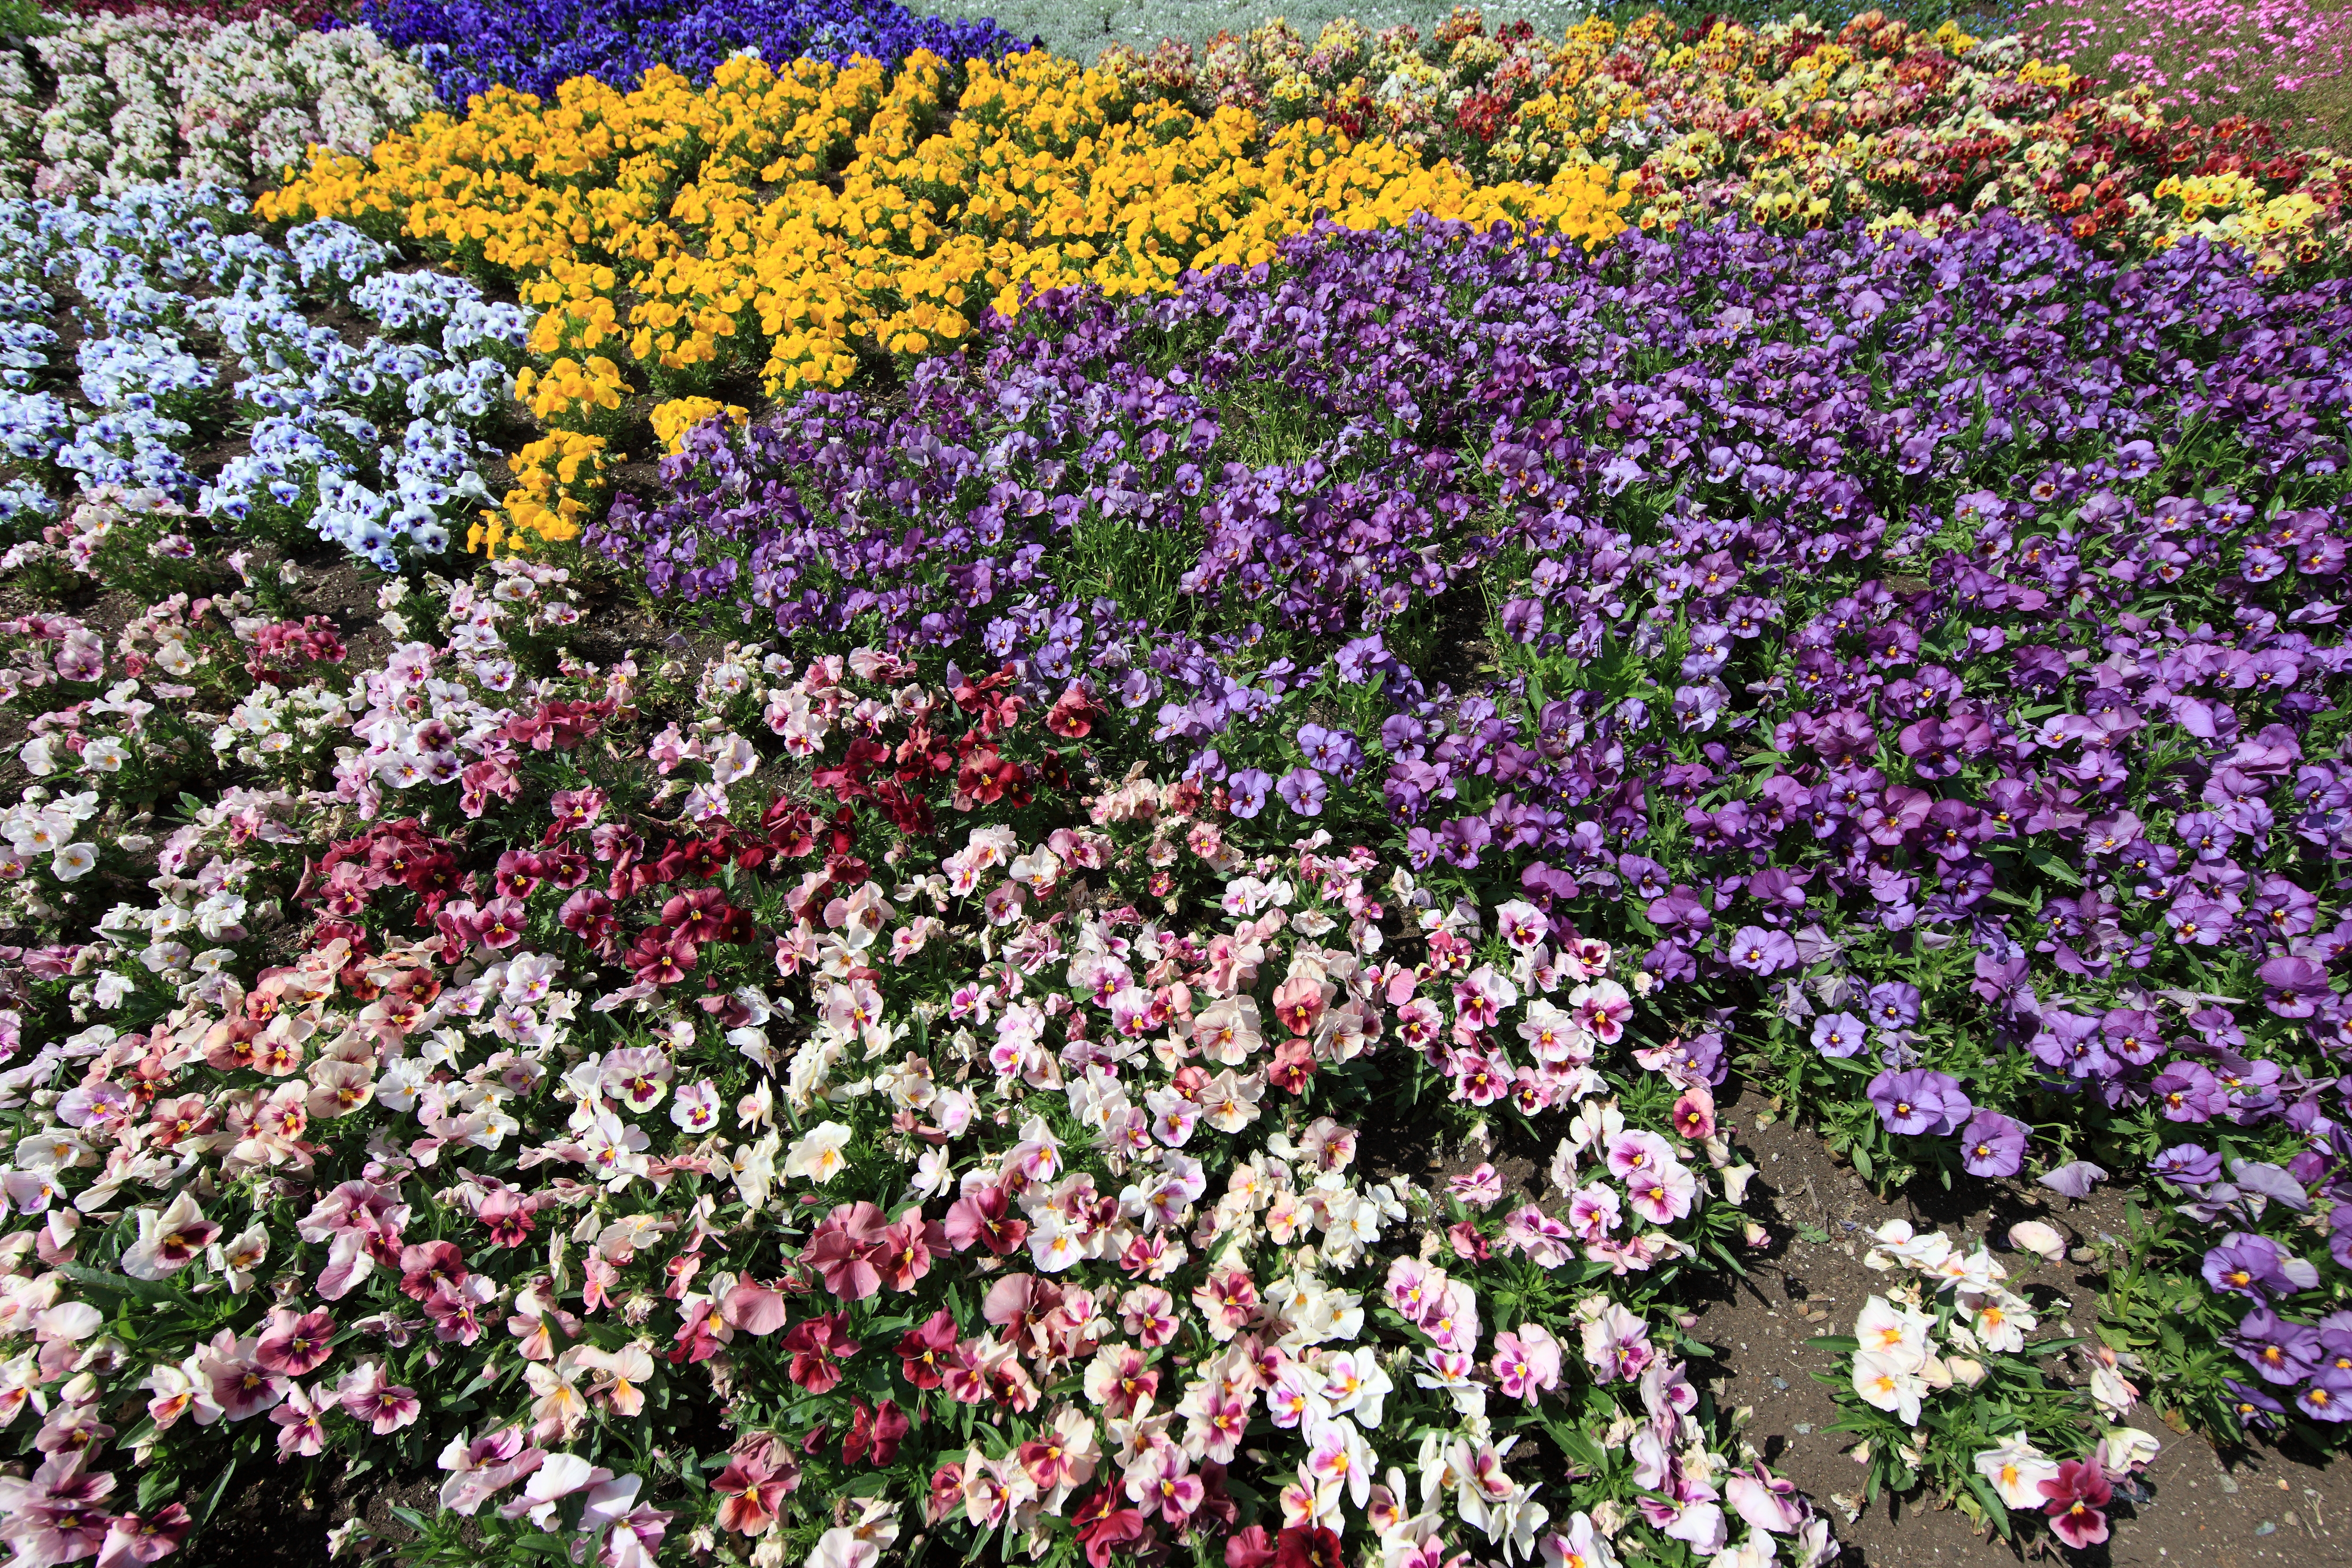
blossom, plant, flower, pattern, high, flora, wildflower, background, shrub, groundcover, wallpaper, 5d, hires, markii, hi, res, resolution, flowering plant, aubretia, annual plant, land plant